Leona Machálková

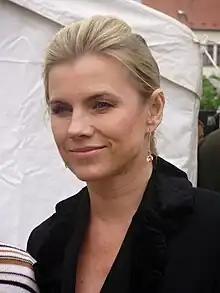
Leona Machálková in 2010

Leona Machálková (born 24 May 1967) is a Czech singer. She had a starring role in the musical "Monte Cristo", which premiered in 2000, and became the most expensive Czech musical. She went on to star in the 2003 version of the Czech musical "Dracula". The launch of her 2005 album "Voda Divoká" was attended by former president Václav Havel.